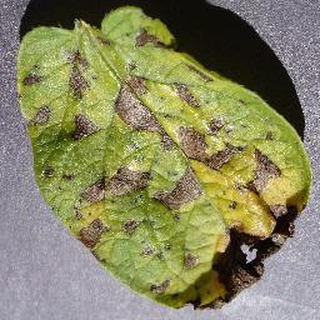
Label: potato_early_blight